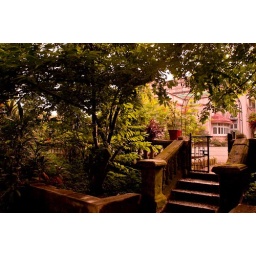
moss-covered stairs and doorway with backlighted trees looking onto porch of old colonial building at junagarh in gujarat,india